Elkins, West Virginia

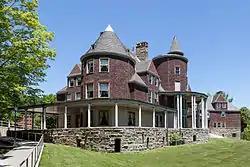
Halliehurst was the summer estate of Senator Stephen Benton Elkins, who founded the city.

Augusta Heritage Festival is a music and heritage festival, with 10+ themes ranging from Old Time, Blue Grass, Cajun, Irish, dance, wood and metal working and more. Attracting musicians and students from around the world, it is held on the Davis and Elkins College campus and in town over 5 consecutive weeks every summer, typically in July and August. There is also a week-long Old Time event in October, and a dulcimer week in the spring.